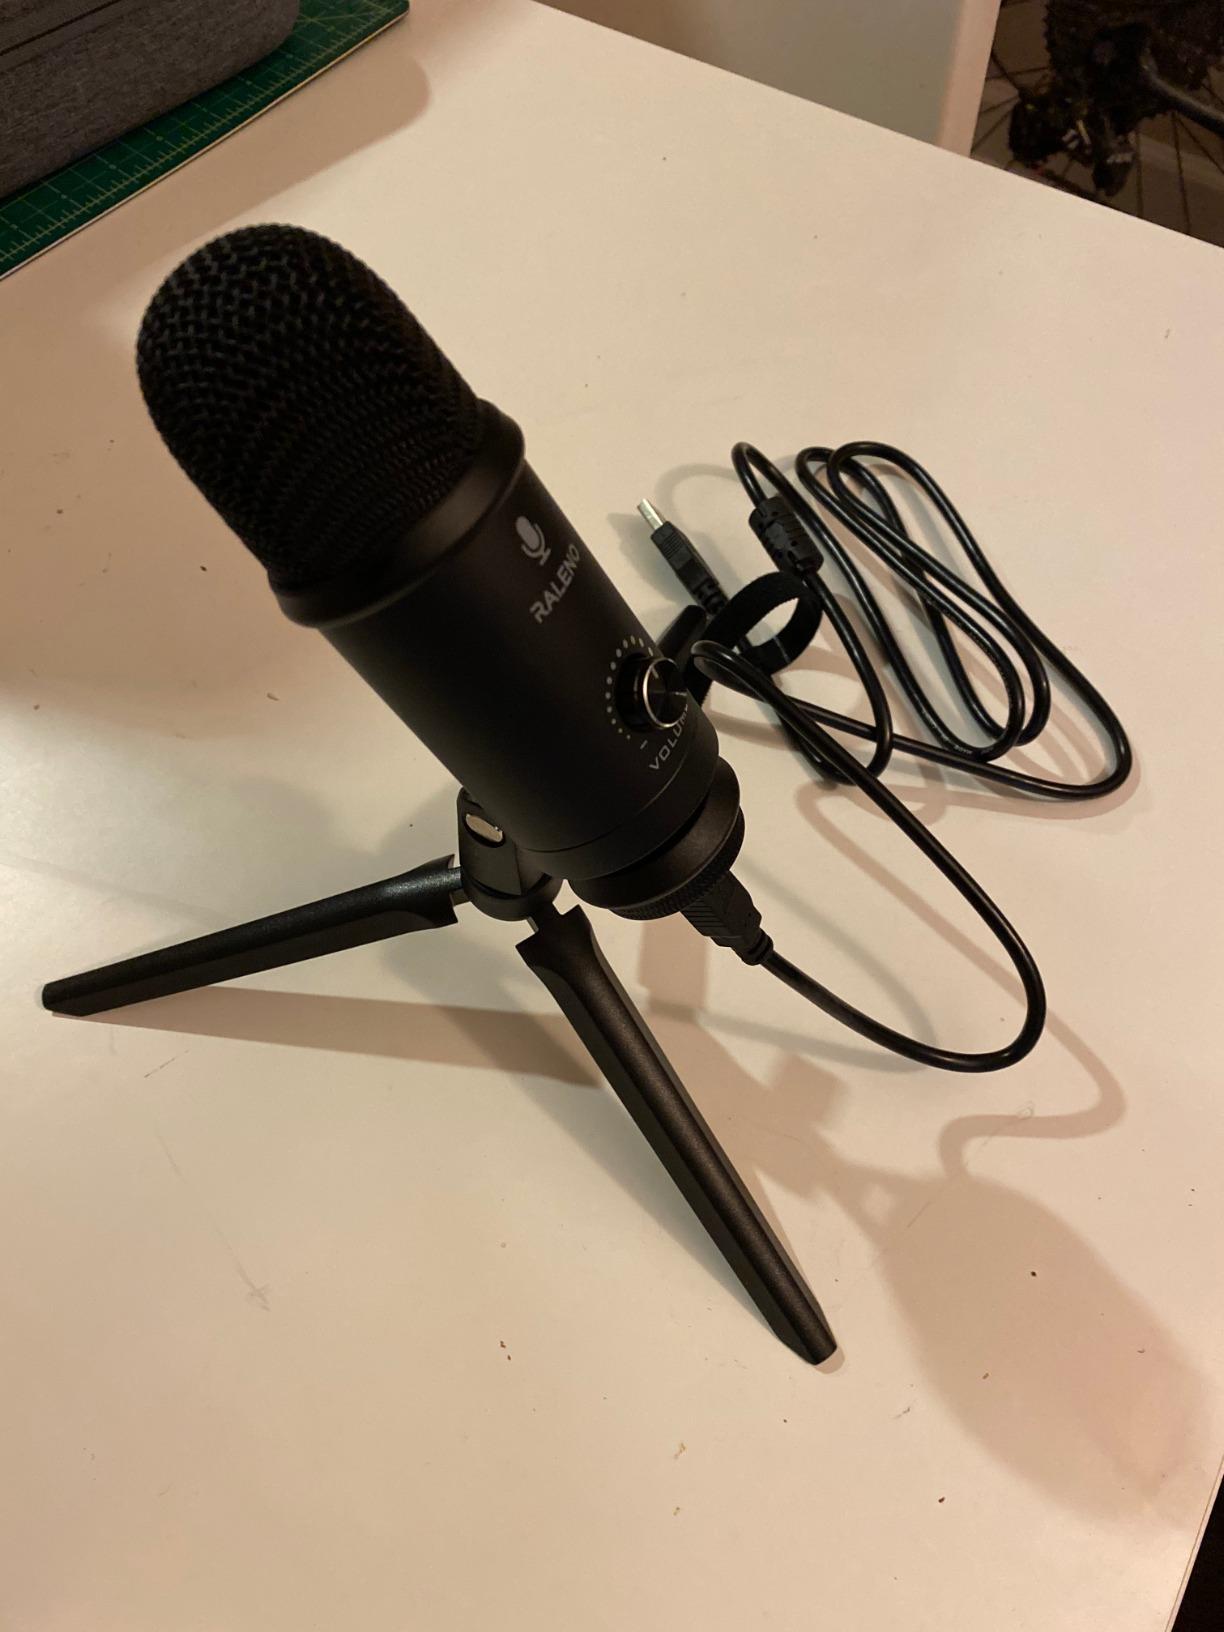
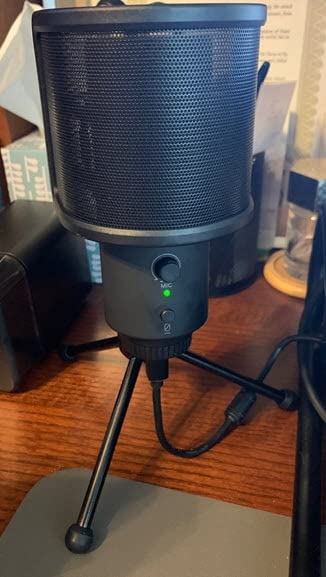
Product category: microphone
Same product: no